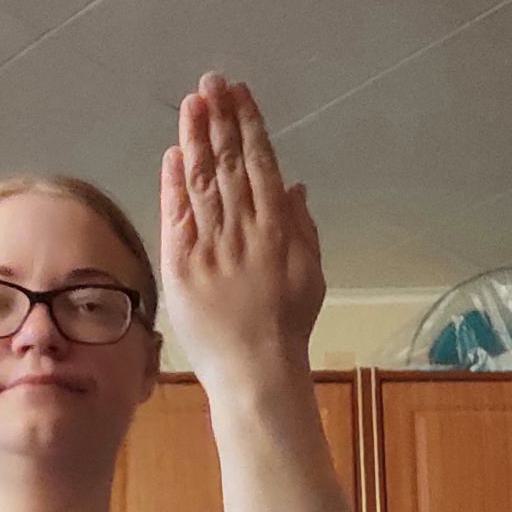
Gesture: stop_inverted